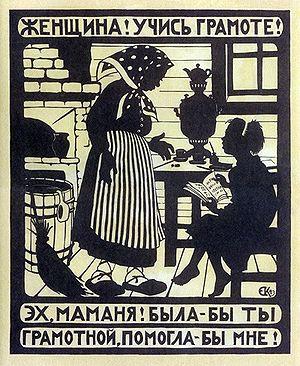
E. Kruglikova - Femme
Le Jenotdel, ou Genotdel, était le département placé auprès du comité central et des comités locaux du Parti communiste russe / Parti communiste pansoviétique, chargé de l'action du parti auprès des femmes dans les années 1920. Son nom est l'abréviation de Отдел по Работе Среди Женщин, Женский отдел, et il a également porté celui de Отдел работниц и крестьянок.